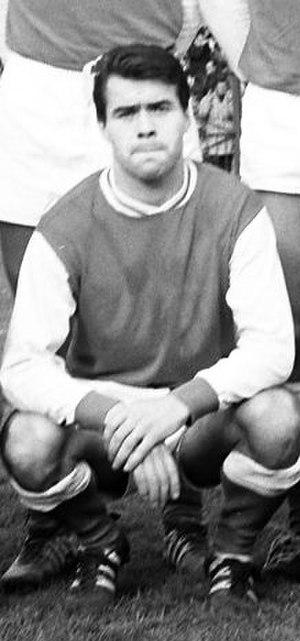
Stadium municipal de Toulouse, 1bis allées Gabriel-Biénès. 15 novembre 1964. Photo de groupe de l'équipe du Toulouse Football Club sur le terrain
Edmond Baraffe, né le 19 octobre 1942 à Annœullin et mort le 19 avril 2020 à Bagnères-de-Bigorre, est un joueur de football français qui évolue au poste de demi ou d'attaquant.